Ini Utharam

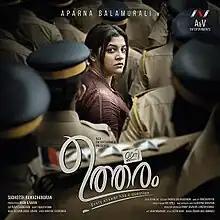
First Look Poster

Ini Utharam is a 2022 Indian Malayalam-language crime thriller film directed by Sudheesh Ramachandran and written by Ranjith Unni. The film stars Aparna Balamurali, Kalabhavan Shajohn, Harish Uthaman, Siddique.